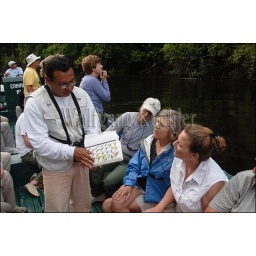
Peru, amazon river basin, near iquitos, maranon river, tourists on boat excursion, birdwatching, guide with identification book